Richard Hadlee

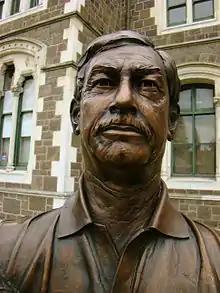
A bust of Hadlee at the Twelve Local Heroes display, Christchurch.

In August 1990, Hadlee established The Sir Richard Hadlee Sports Trust. It was opened to help sportsmen and women who were in situations of hardship to strive for success in their chosen sporting or cultural discipline. The criteria for the Sir Richard Hadlee Sports Trust are: the applicant must be under the age of 25, the applicant must be from the region of Canterbury New Zealand, the request for assistance is specifically for sporting or cultural purposes and applicant is disadvantaged, facing hardship or has special circumstances which prevent him or her from pursuing his or her sporting or cultural endeavors. The Sir Richard Hadlee Sports Trust relies on the generosity of the community, as well as its corporate sponsors CTV, Lion Nathan, Newstalk ZB, Pernod Ricard, Pope Print, PR South and Vbase.